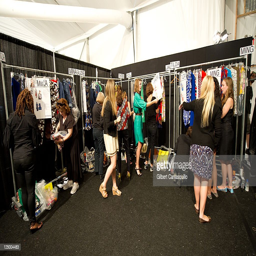
a general view of atmosphere backstage by spring fashion show during fashion week .